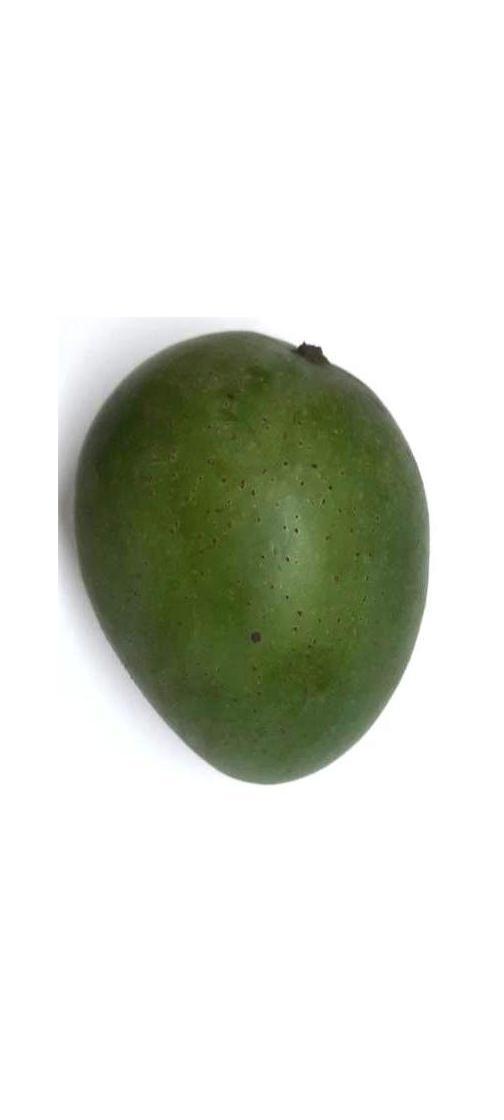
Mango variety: Ashshina Zhinuk